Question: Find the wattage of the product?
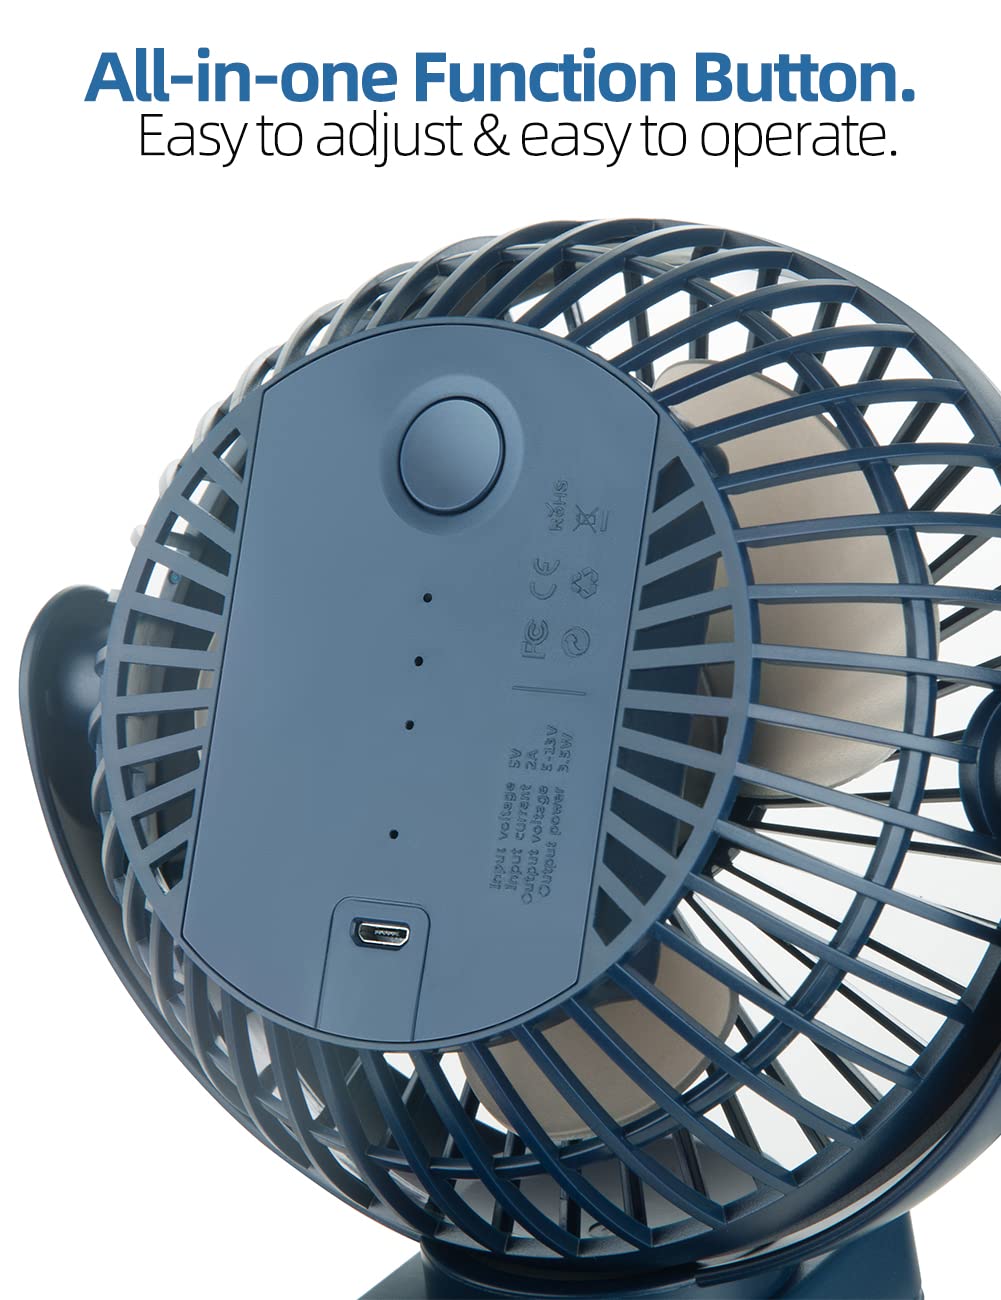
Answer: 3.5 watt